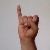
The image shows a hand gesture representing the letter 'I' in Indian Sign Language.